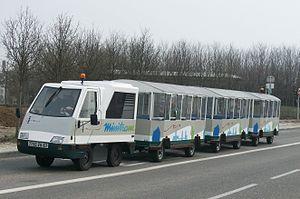
Mini tram éléctrique touristique longeant la place de l'étoile à Strasbourg
La Compagnie des transports strasbourgeois est une société publique locale, fondée en 1877 à Strasbourg. Elle a pour objectif l'exploitation du réseau de transports en commun de voyageurs sur le territoire de l'Eurométropole de Strasbourg.